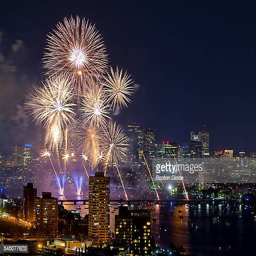
event seen from the roof of way